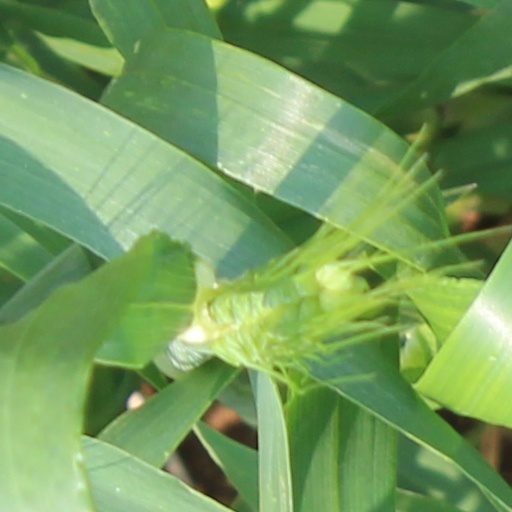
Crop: wheat